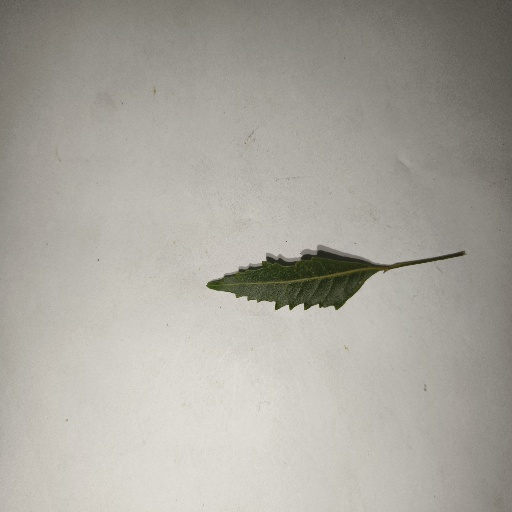
Species: Neem
Leaf condition: Healthy Leaf